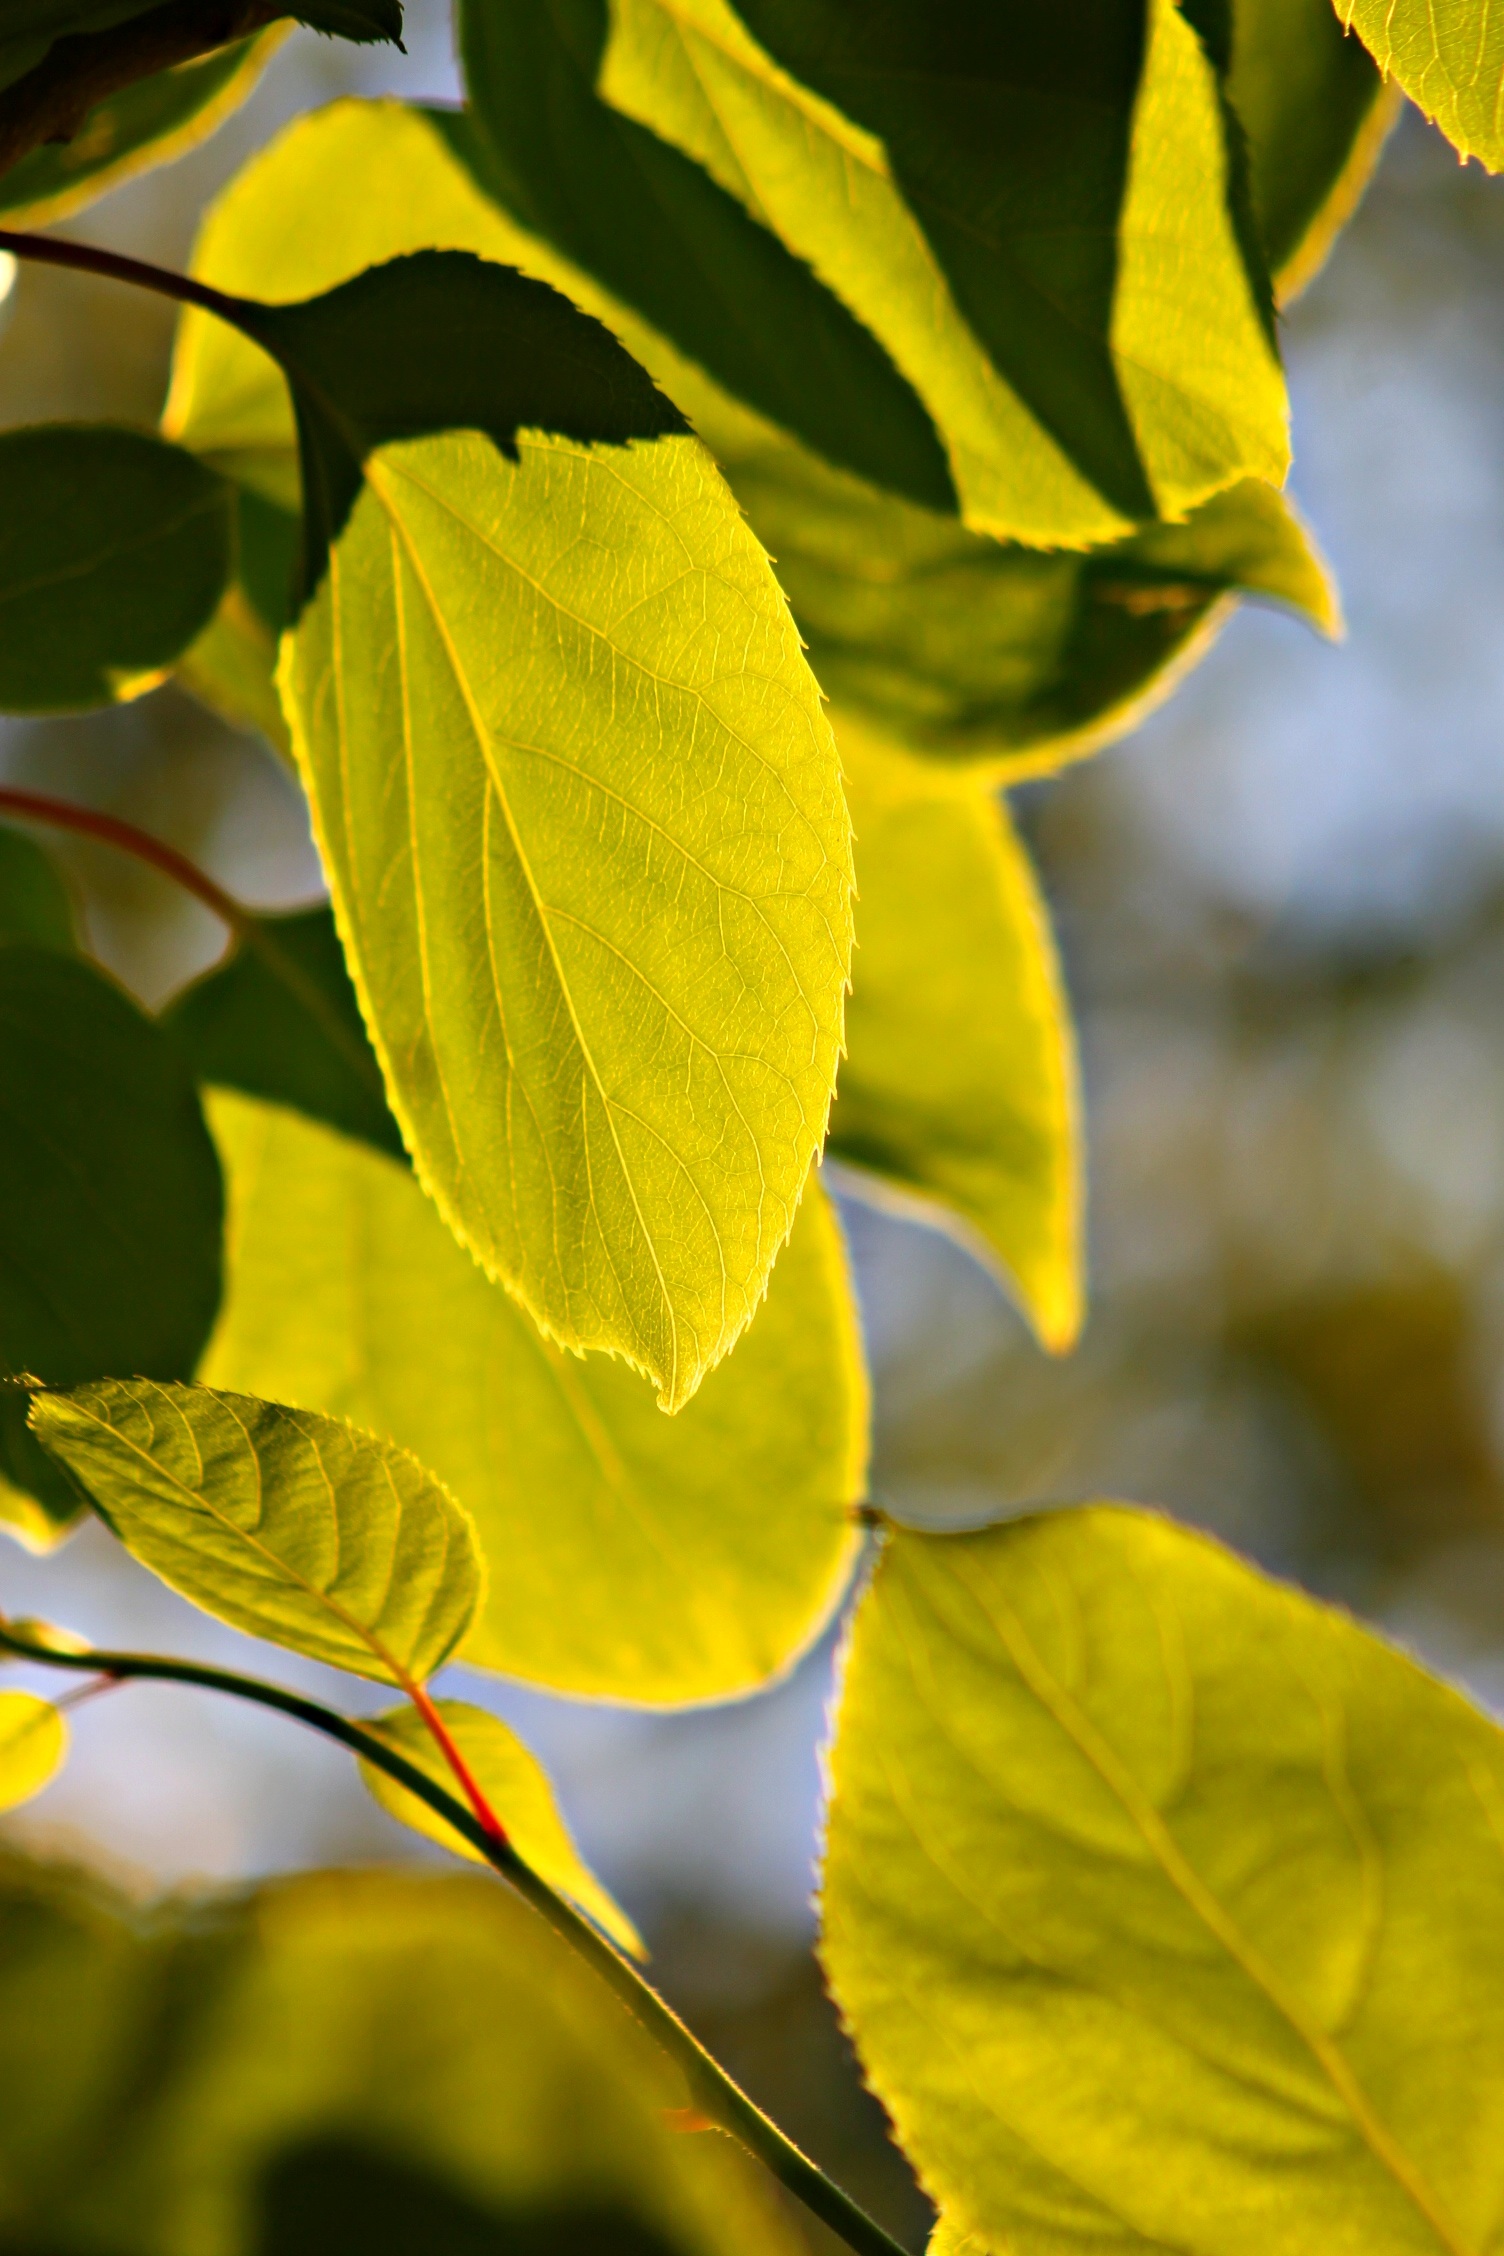
tree, nature, branch, light, plant, sunshine, sunlight, leaf, flower, bush, foliage, green, color, autumn, botany, yellow, garden, flora, season, close up, leaves, gardening, shrub, deciduous, autumn leaf, ornamental plants, macro photography, flowering plant, maidenhair tree, leaf plants, greenish yellow, plant stem, woody plant, land plant